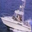
Label: ship